Ship to Gaza (Sweden)

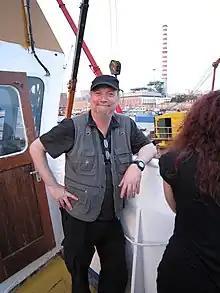
Dror Feiler onboard MV "Sofia"

Ship to Gaza is a Swedish organization that aims to break the blockade of the Gaza Strip by delivering humanitarian aid from Scandinavia to Gaza.